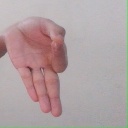
अक्षर: ज्ञ